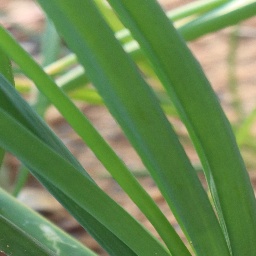
Label: healthy